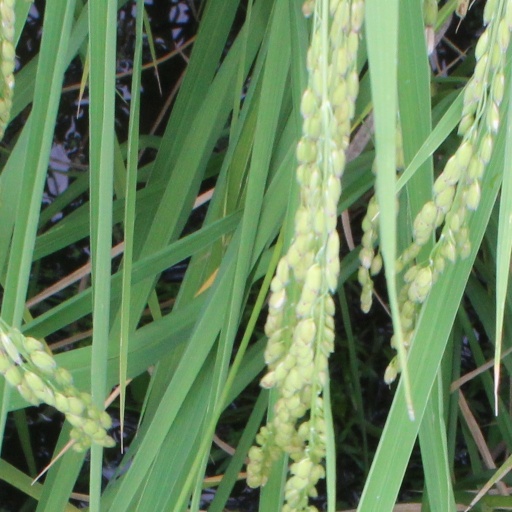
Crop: rice